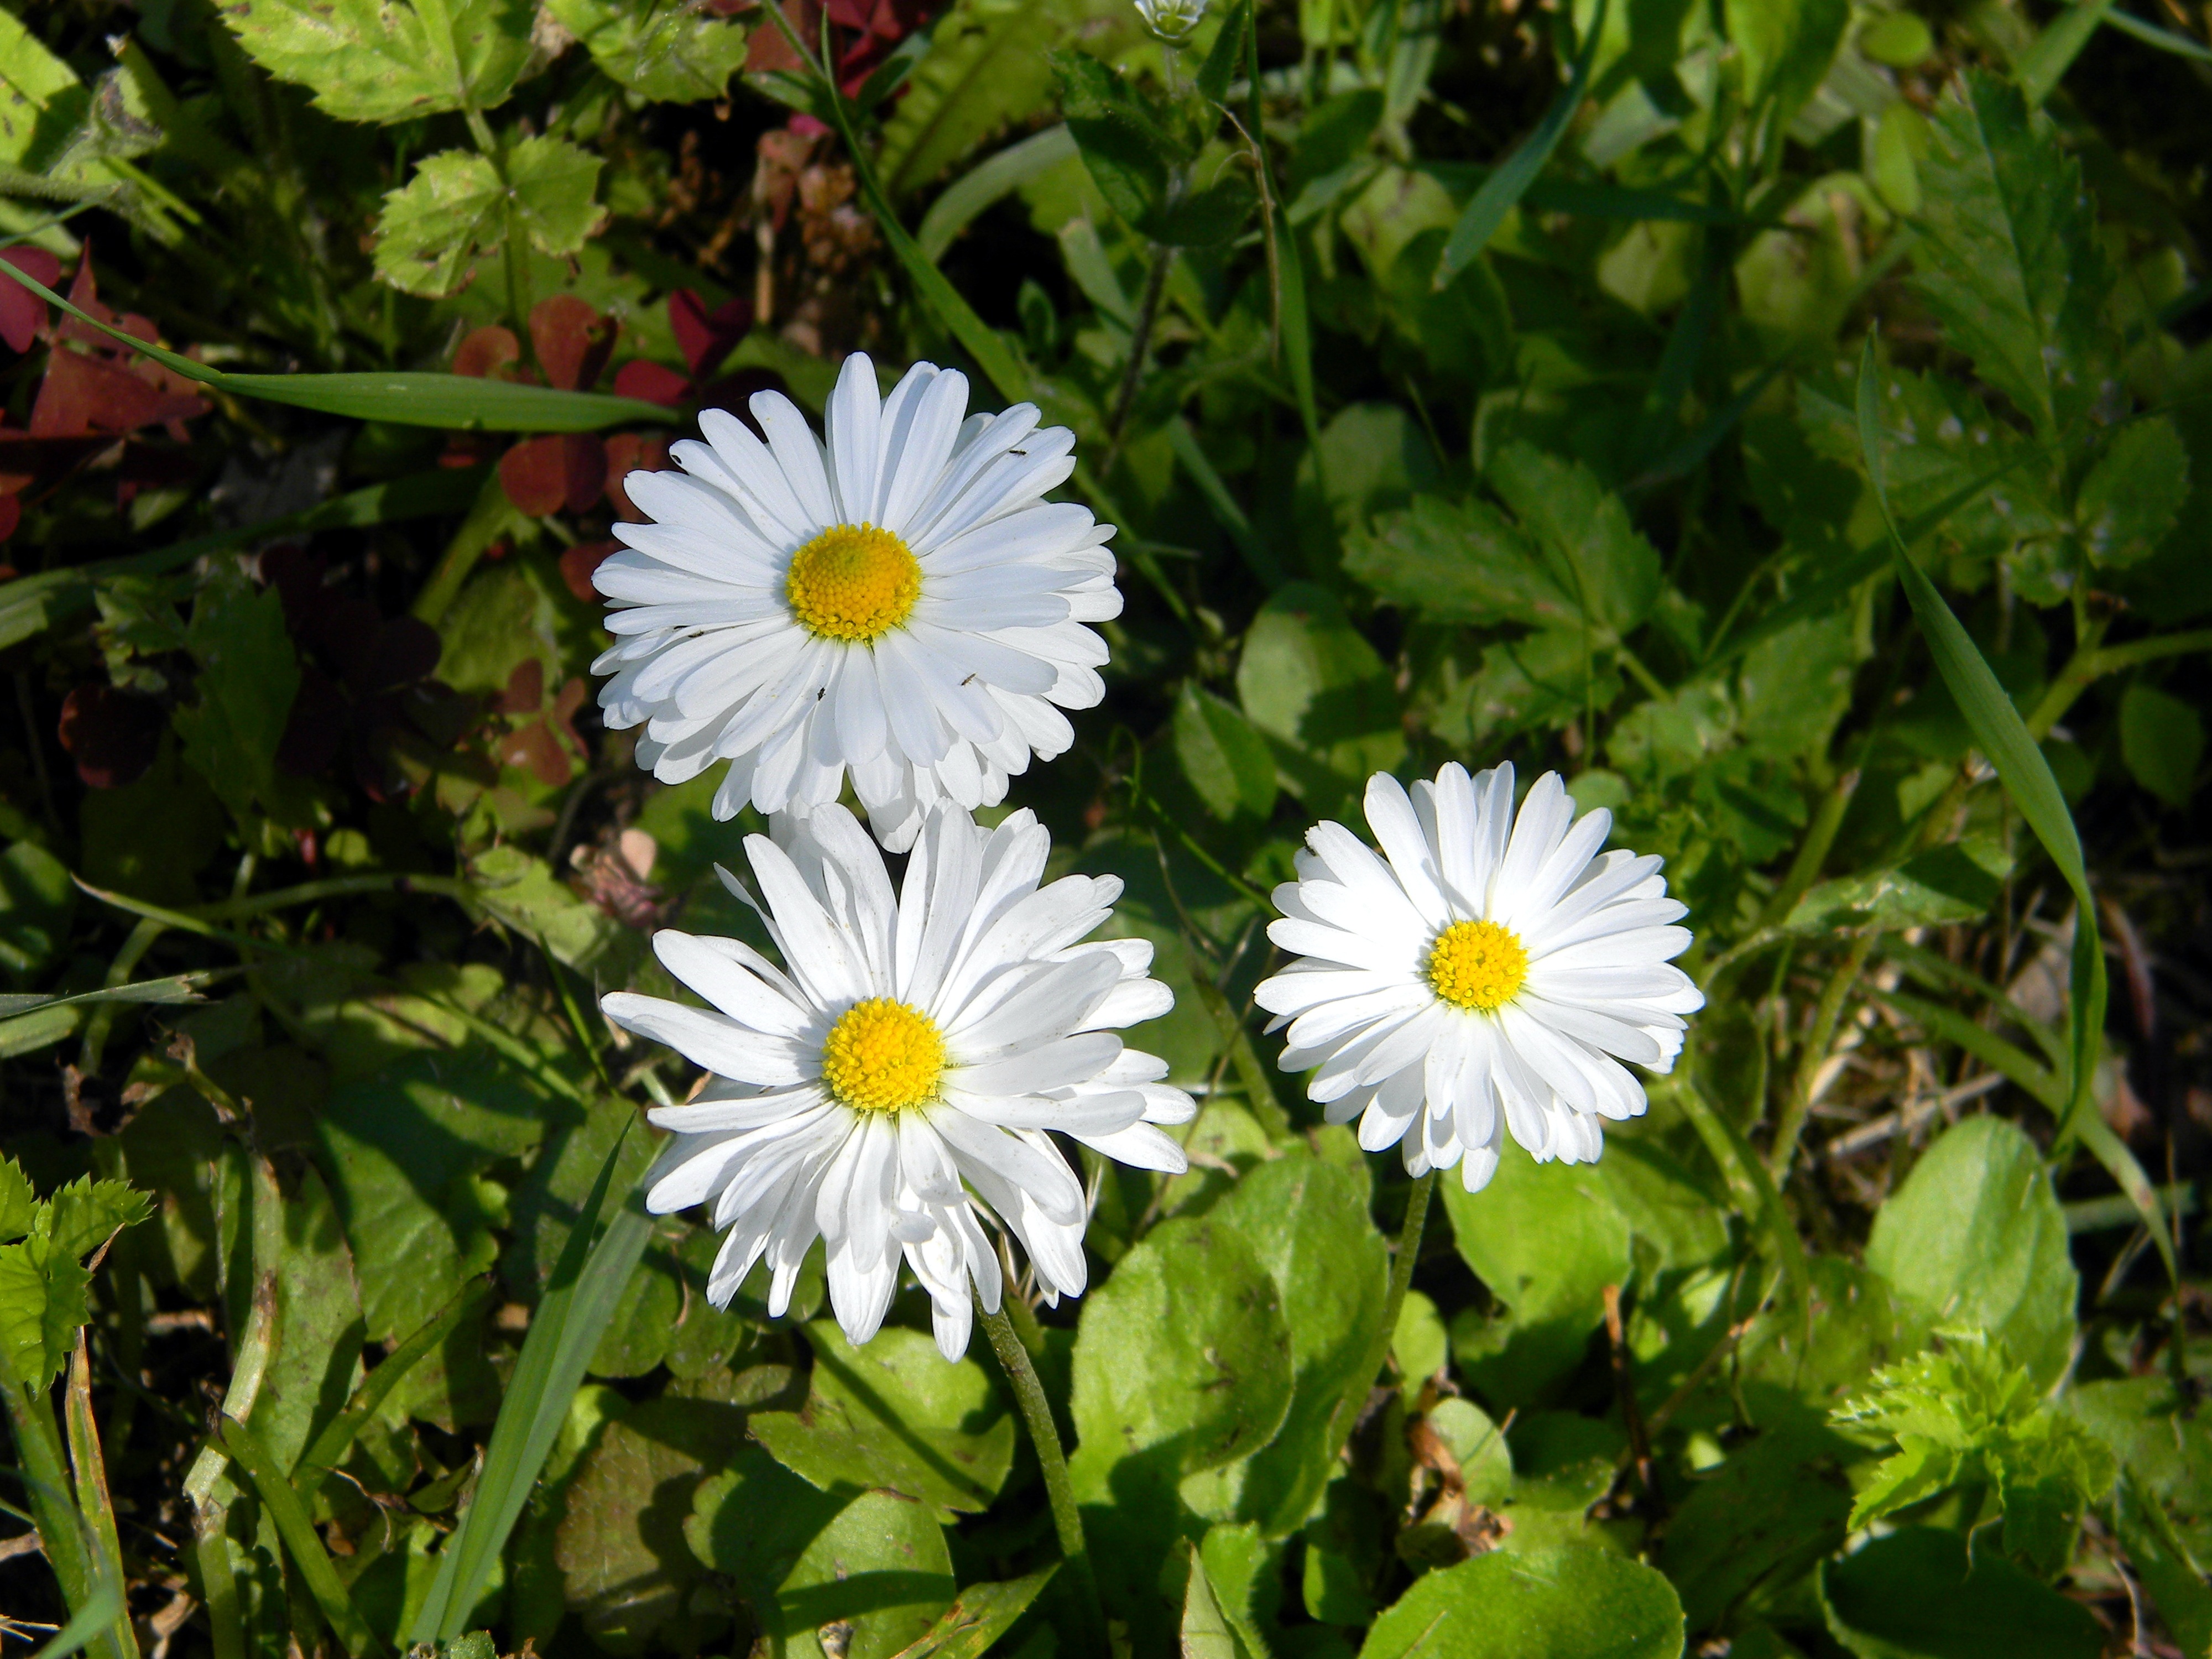
nature, plant, white, field, meadow, flower, petal, bloom, summer, daisy, botany, garden, flora, wildflower, flowers, spring flowers, chamomile, white flowers, summer flowers, garden flowers, flowers of the field, white daisies, yellow center, flowering plant, beautiful flowers, daisy family, oxeye daisy, annual plant, land plant, chamaemelum nobile, marguerite daisy